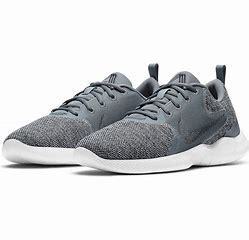
Brand: Nike
Model: Flex Experience Run 10